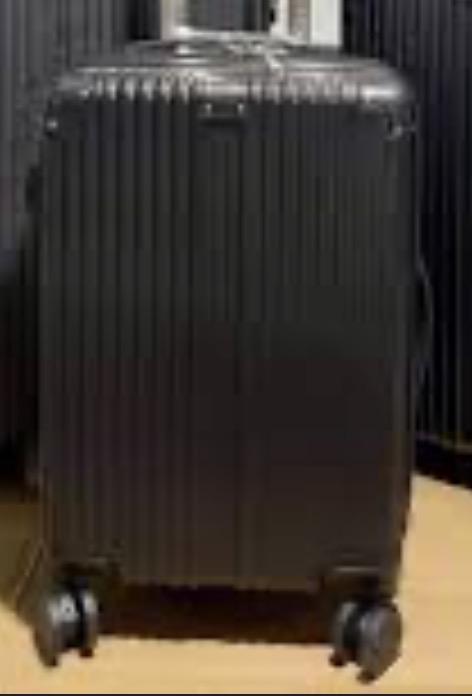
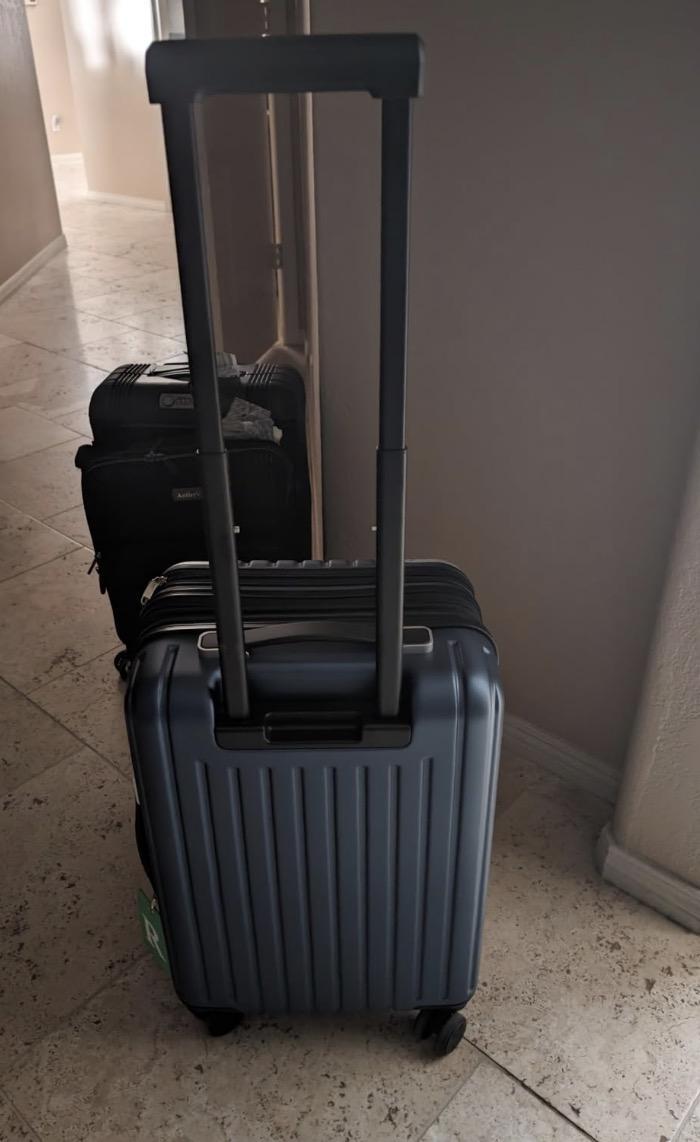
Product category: items_tea
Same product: no